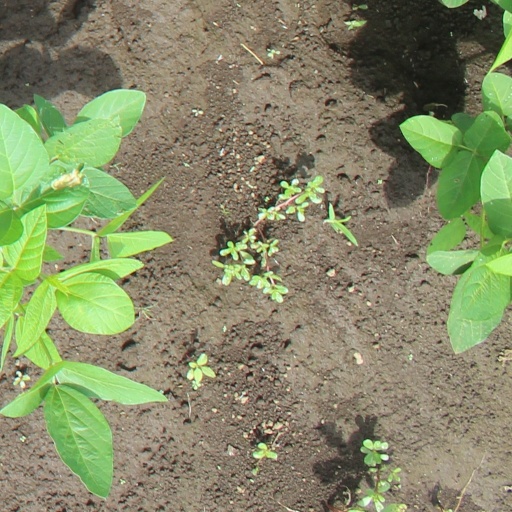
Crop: soybean